Marguerite Melville Liszniewska

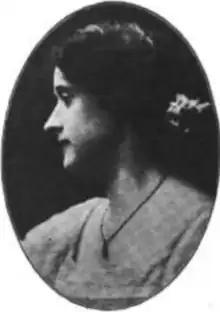
Margueriet Melville Liszniewska, from a 1915 publication

Marguerite Melville Liszniewska (April 17, 1879 – March 7, 1935) was an American pianist, teacher, and composer.